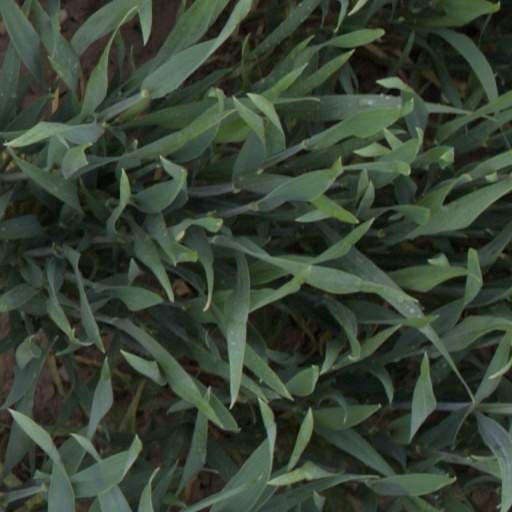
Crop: wheat